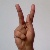
The image shows a hand gesture representing the letter 'K' in Indian Sign Language.